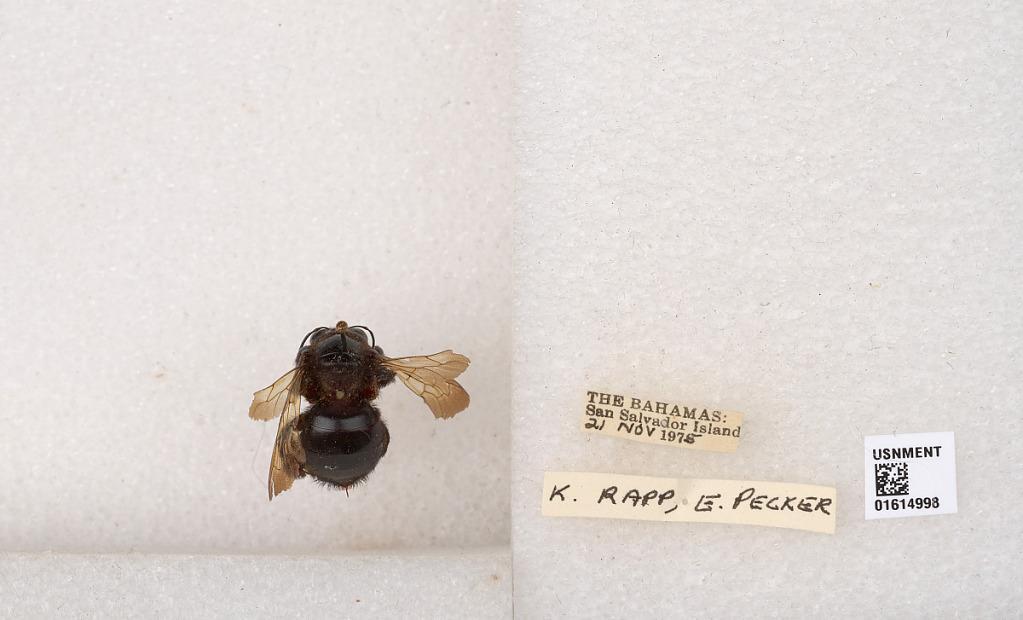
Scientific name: Xylocopa (Neoxylocopa) bahamensis Moure & Hurd
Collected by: K. Rapp & E. Pecker
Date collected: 1975-11-21
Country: Bahamas
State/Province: San Salvador
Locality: San Salvador Island